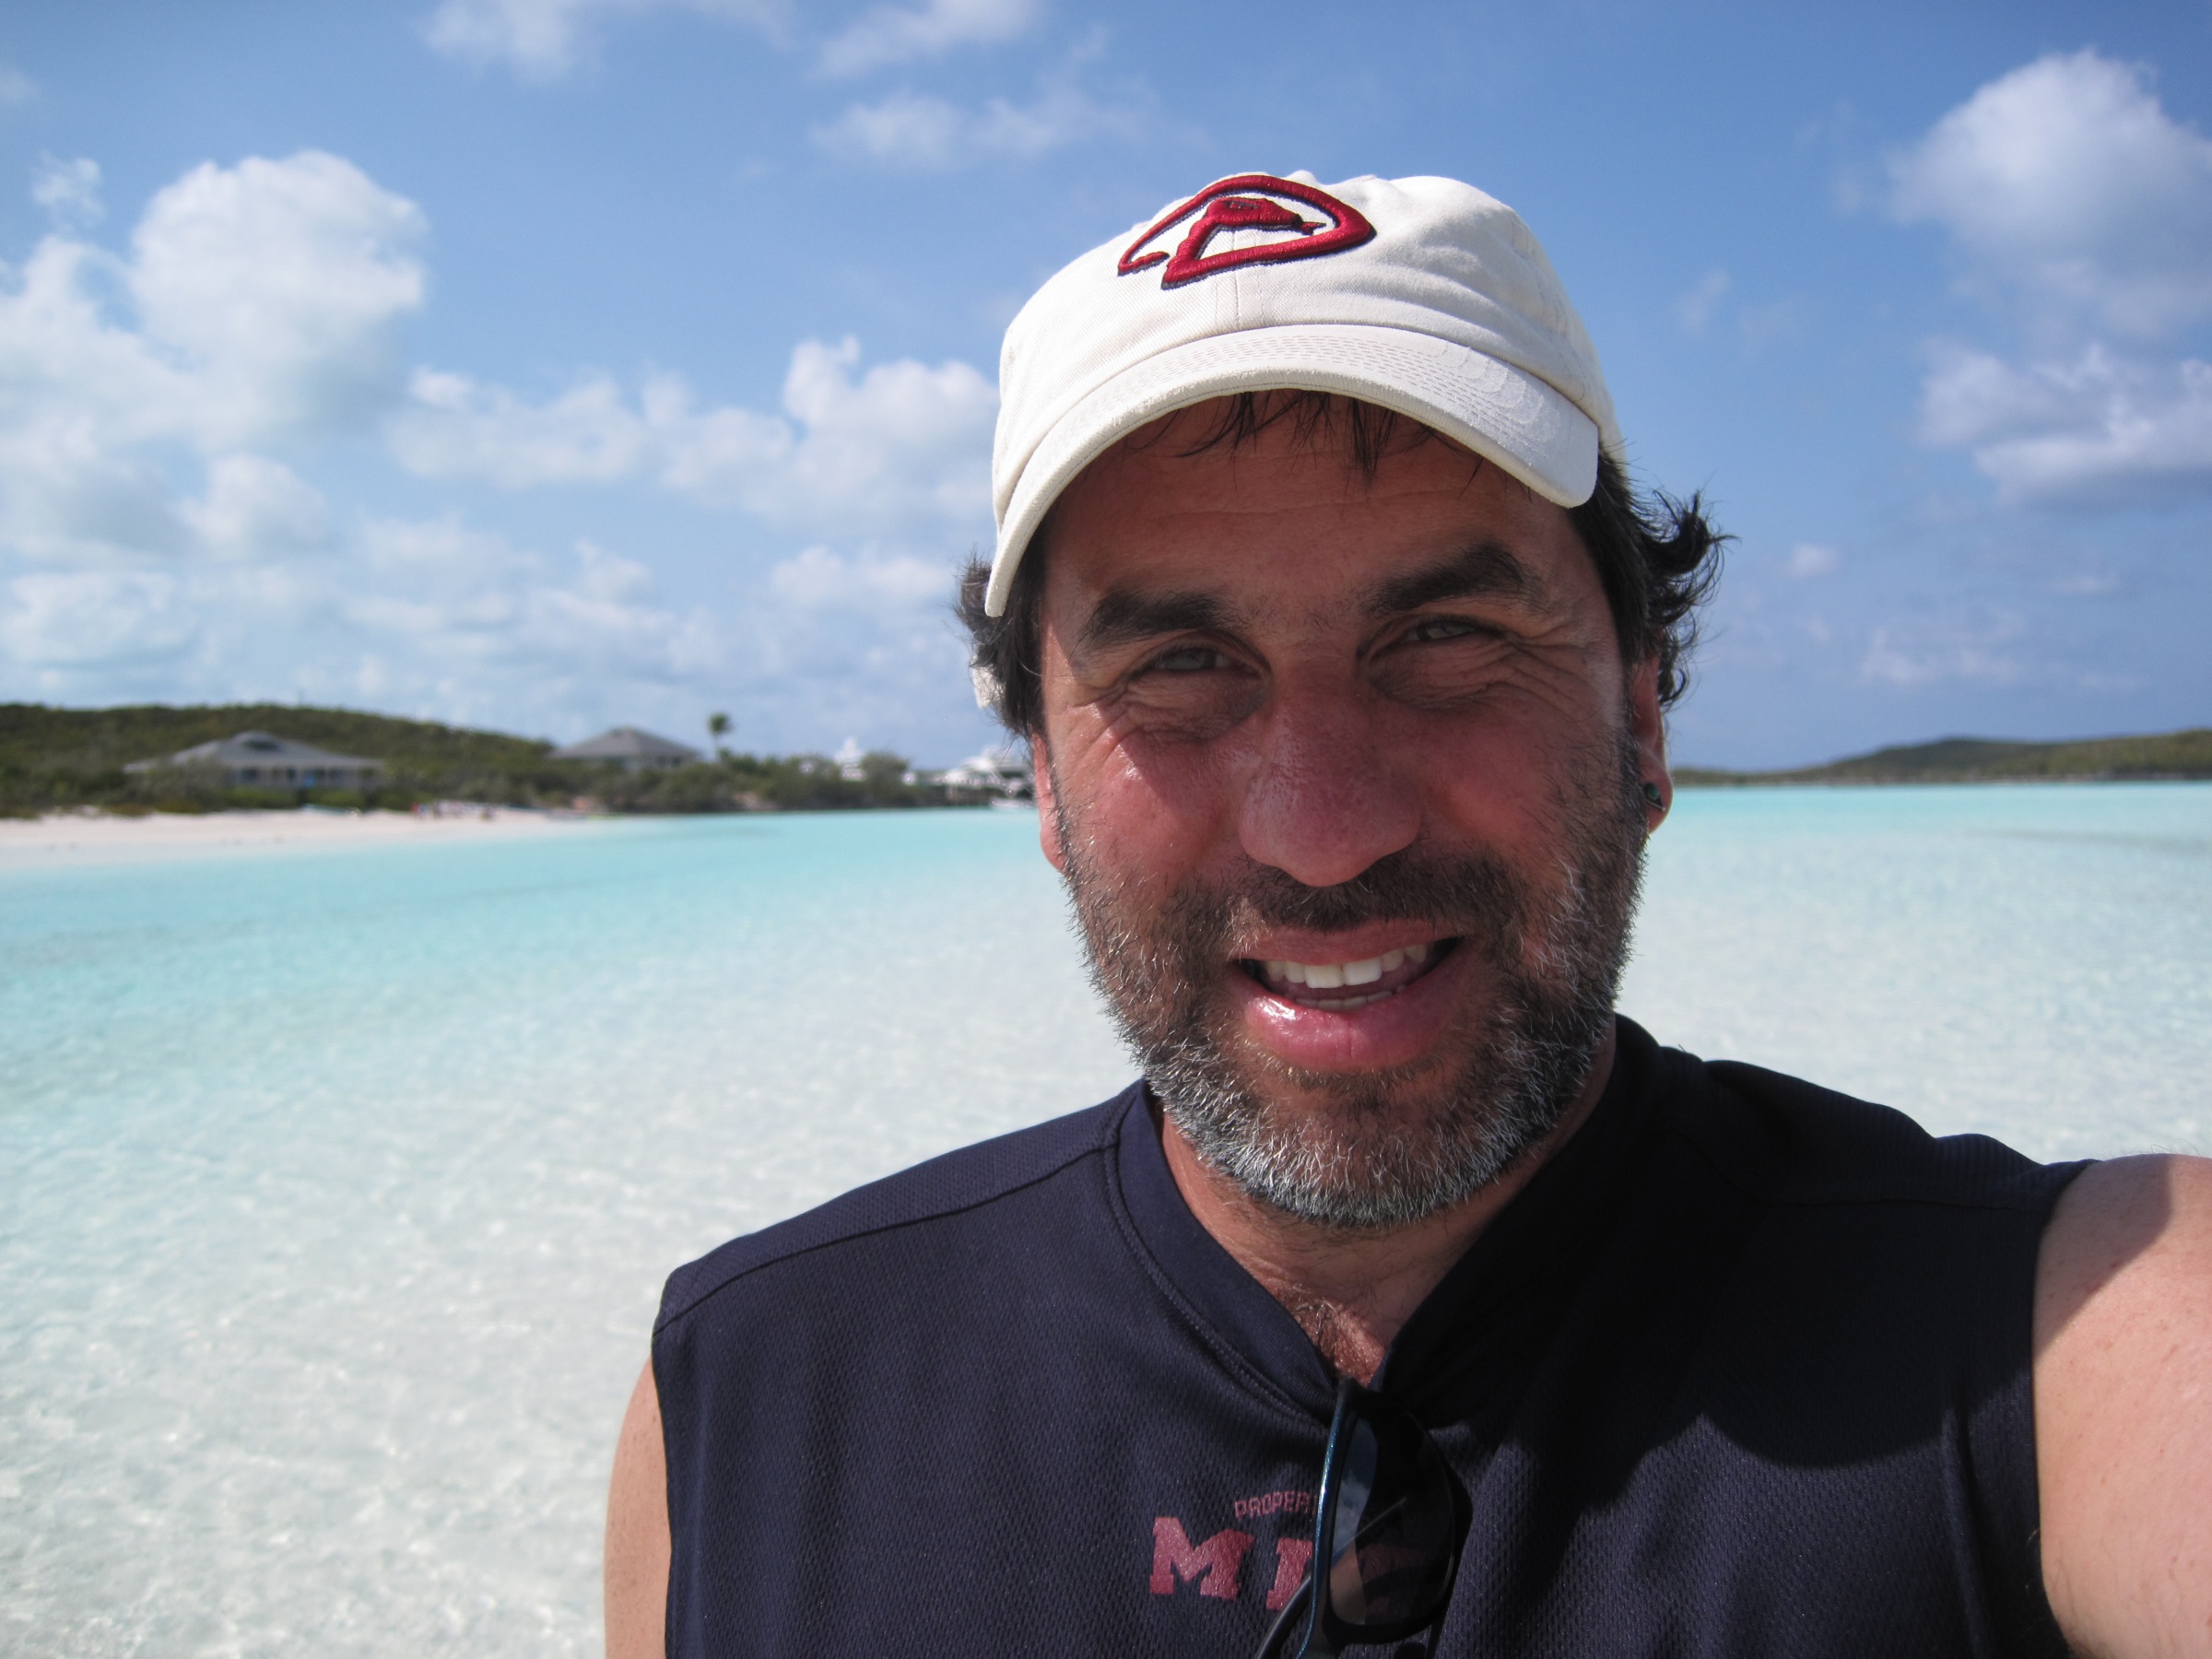
man, beach, sea, vacation, season, bahamas, facial hair